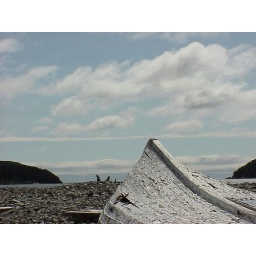
Old boat on a river mouth sandbar in Cape Broyle Newfoundland